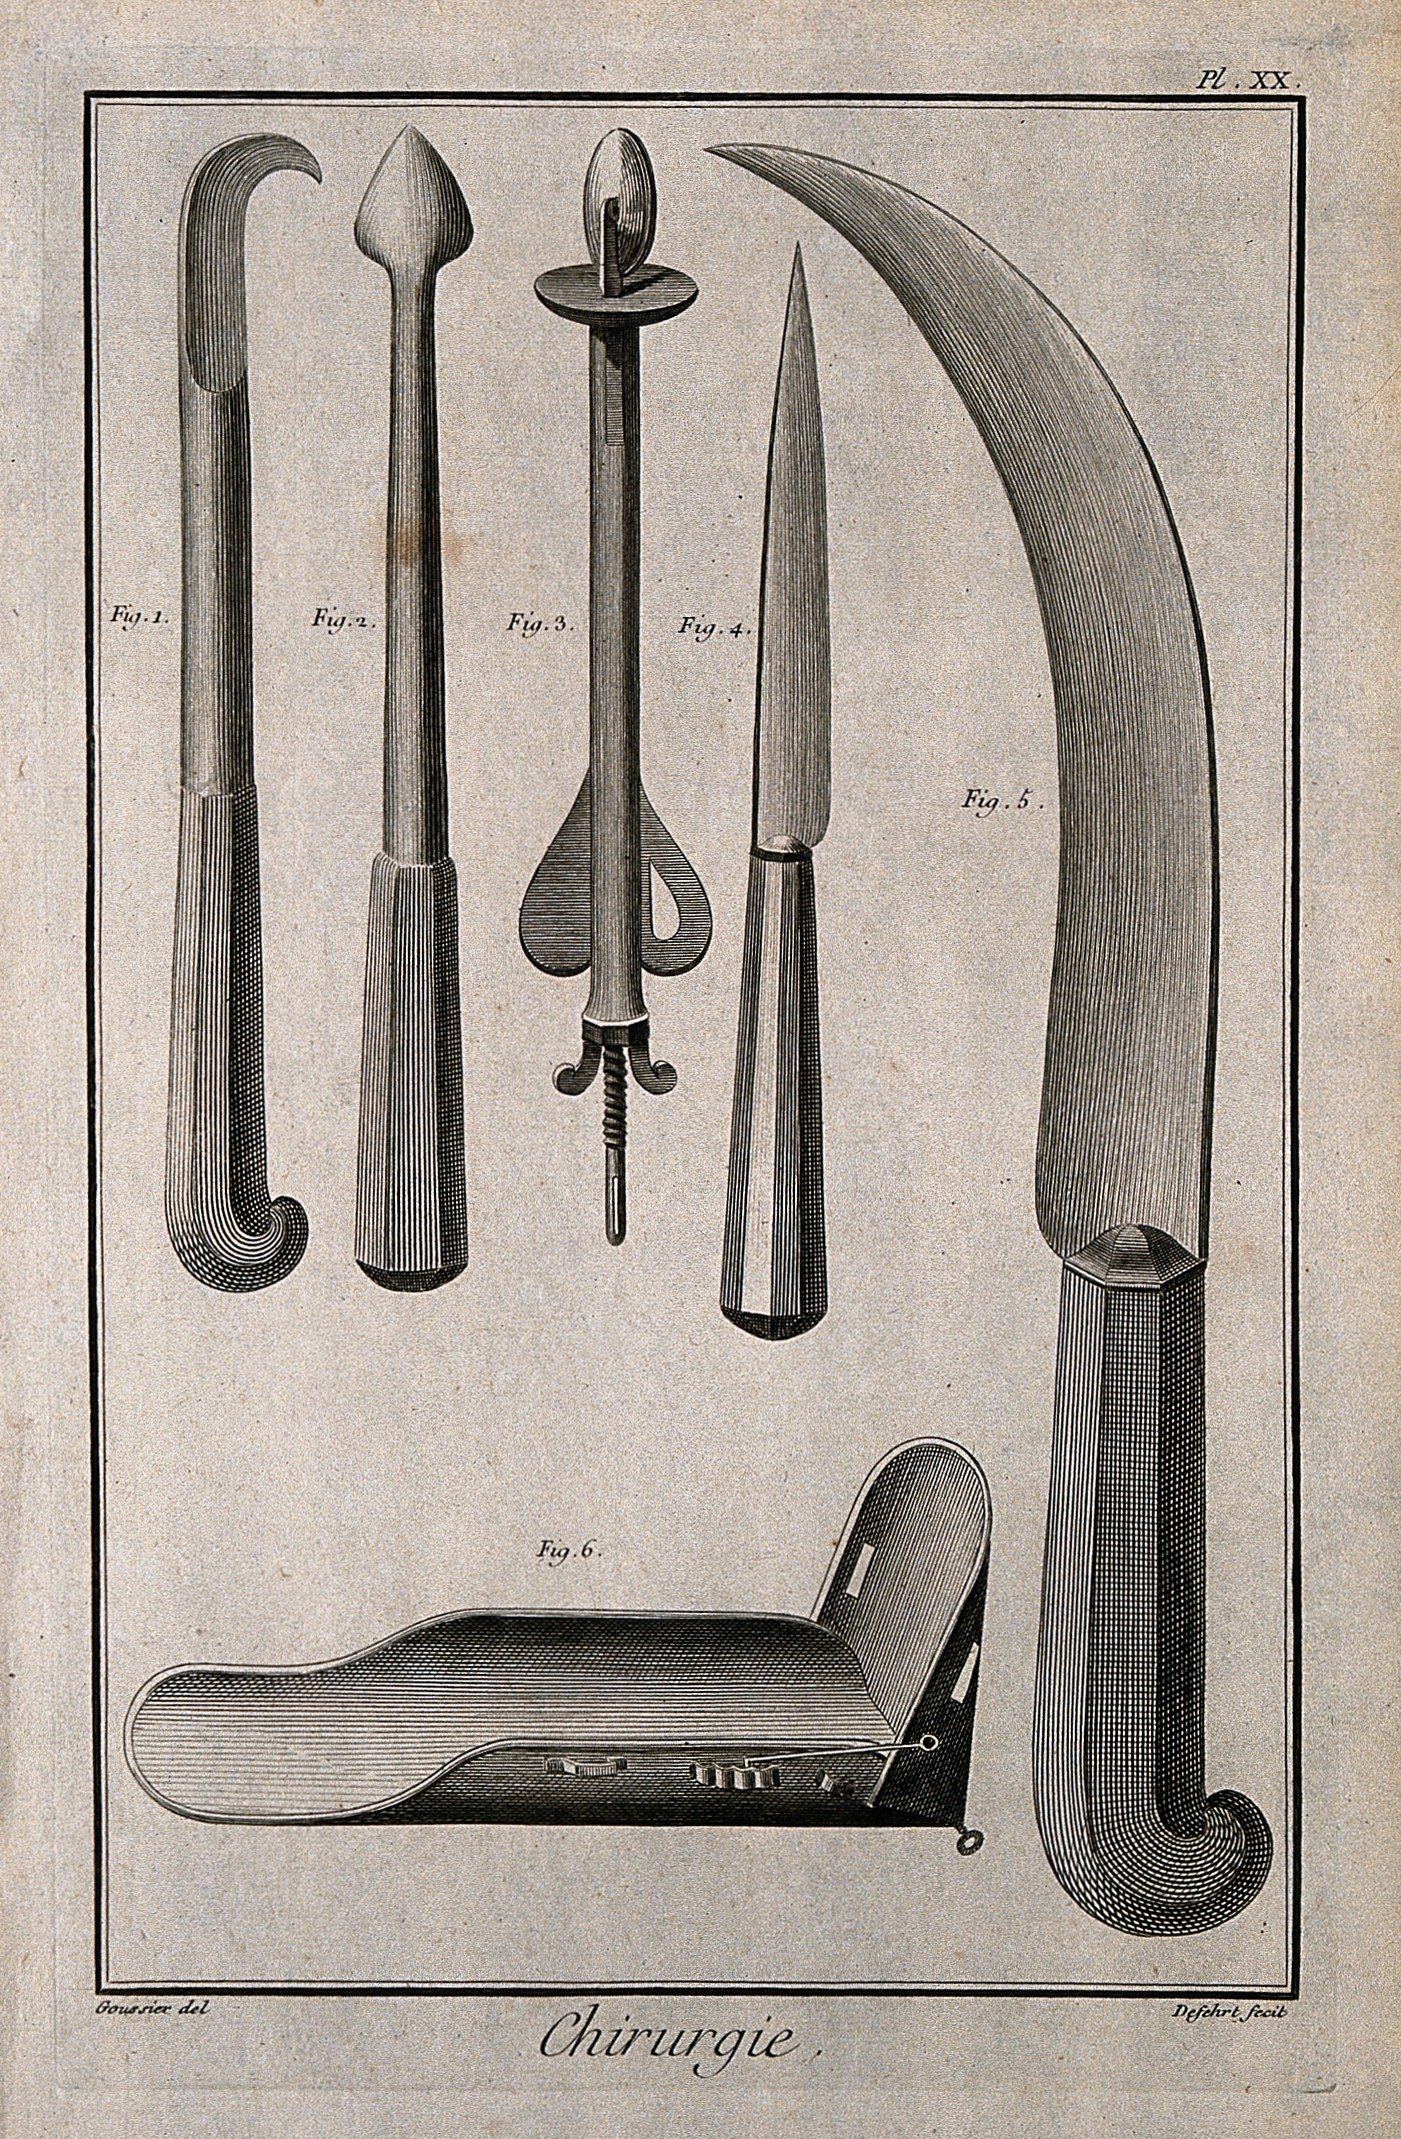
Surgery: surgical instruments, including instruments to extract the head of a dead foetus and knives. Engraving with etching by A.J. Defehrt after L.-J. Goussier. Iconographic Collections Keywords: Louis-Jacques Goussier; A. J. Defehrt
Specialty: operation theatre / surgical instruments
Anatomy: head/brain
Image credit: "Surgery; surgical instruments, including instruments to extr Wellcome V0016292EL", wikimedia:Surgical instruments via Wikimedia Commons, licensed cc-by-4.0. Source: https://upload.wikimedia.org/wikipedia/commons/b/b2/Surgery%3B_surgical_instruments%2C_including_instruments_to_extr_Wellcome_V0016292EL.jpg